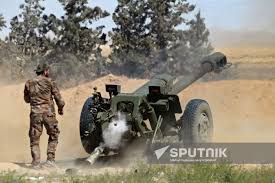
Label: Self Propelled Artillery